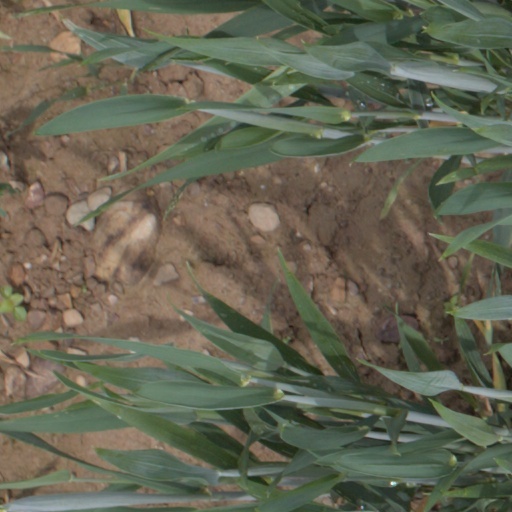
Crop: wheat